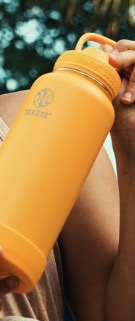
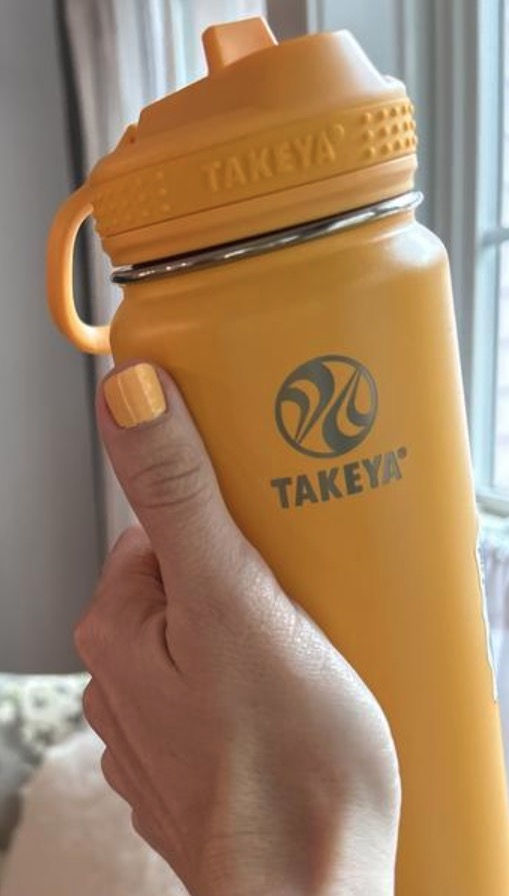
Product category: misc
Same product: yes